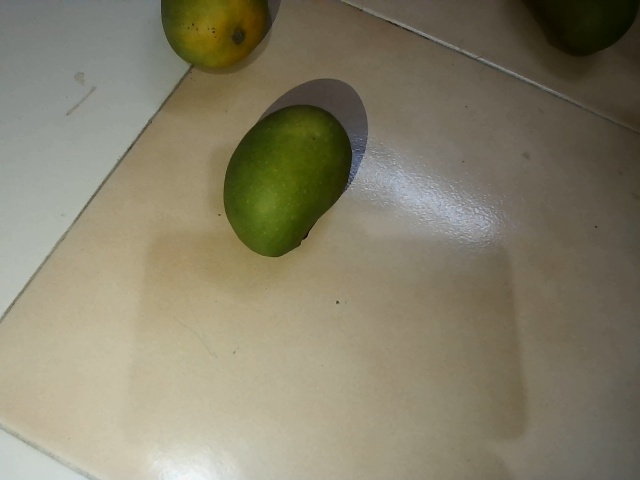
Label: Raw_Mango